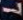
Number: 7